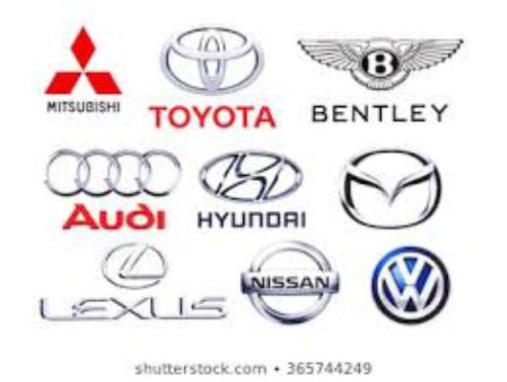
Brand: lexus-2
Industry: Transportation